Chung Ling High School

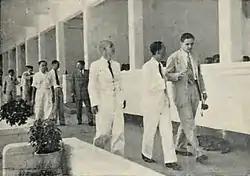
Draftees of the Fenn-Wu Report visit the school, 15 March 1951.

Starting from 3 March 1951, David Chen and Zhong Sen, Honorary Member of the board of directors, as well as their respective wives embarked on a series of official visits to schools of 7 different countries in Europe for an educational study, observing the local education systems. Chan Chong Yuk (referred to as "Chan Tsung Nyok" or "Tan Chong Gark", 1889–1951), the Director of Chinese Studies, was appointed as the acting-principal during Chen's trip. The visit ended on 22 July 1951 when the team returned to Georgetown.